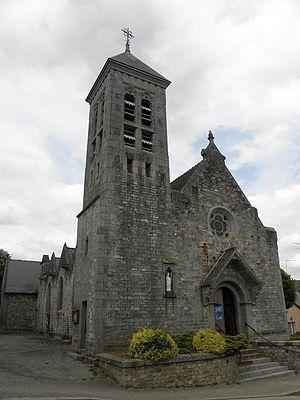
Extérieur de l'église Saint-Melaine de Mouazé (35).
Mouazé est une commune française située dans le département d'Ille-et-Vilaine en région Bretagne, peuplée de 1 586 habitants.